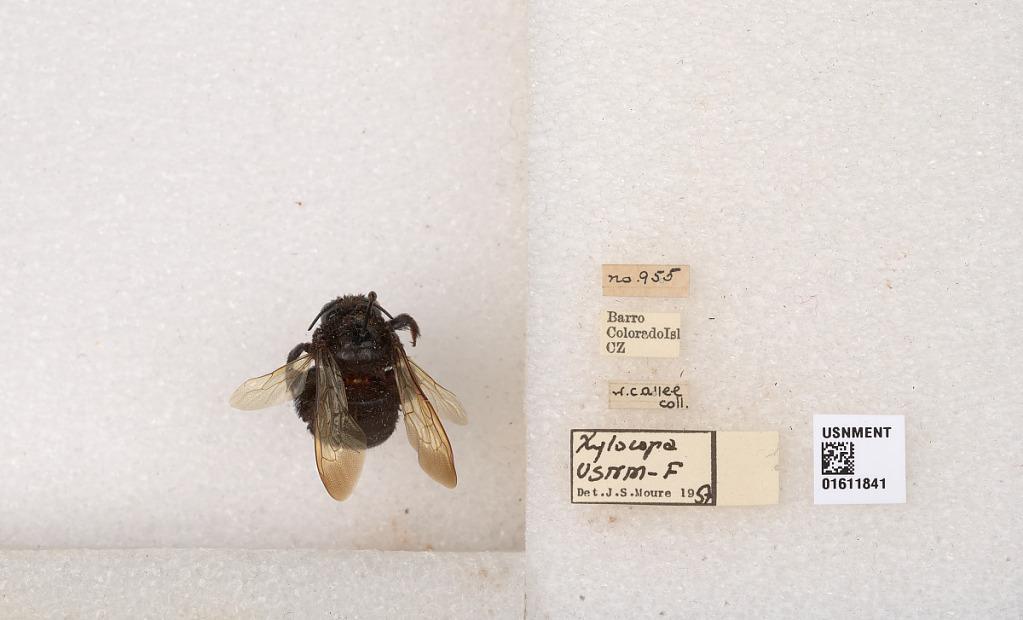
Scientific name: Xylocopa
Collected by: D. Anderson
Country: Panama
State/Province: Panama Oeste
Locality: Barro Colorado Island, C. Z.
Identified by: Moure, J. S.